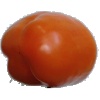
Label: Pepper Orange 1